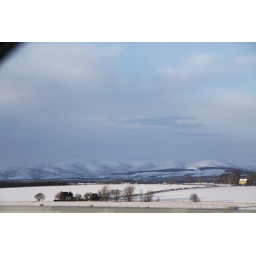
taken by my girlfriend while we drove home for xmas the east coast has some really nice winter scenes